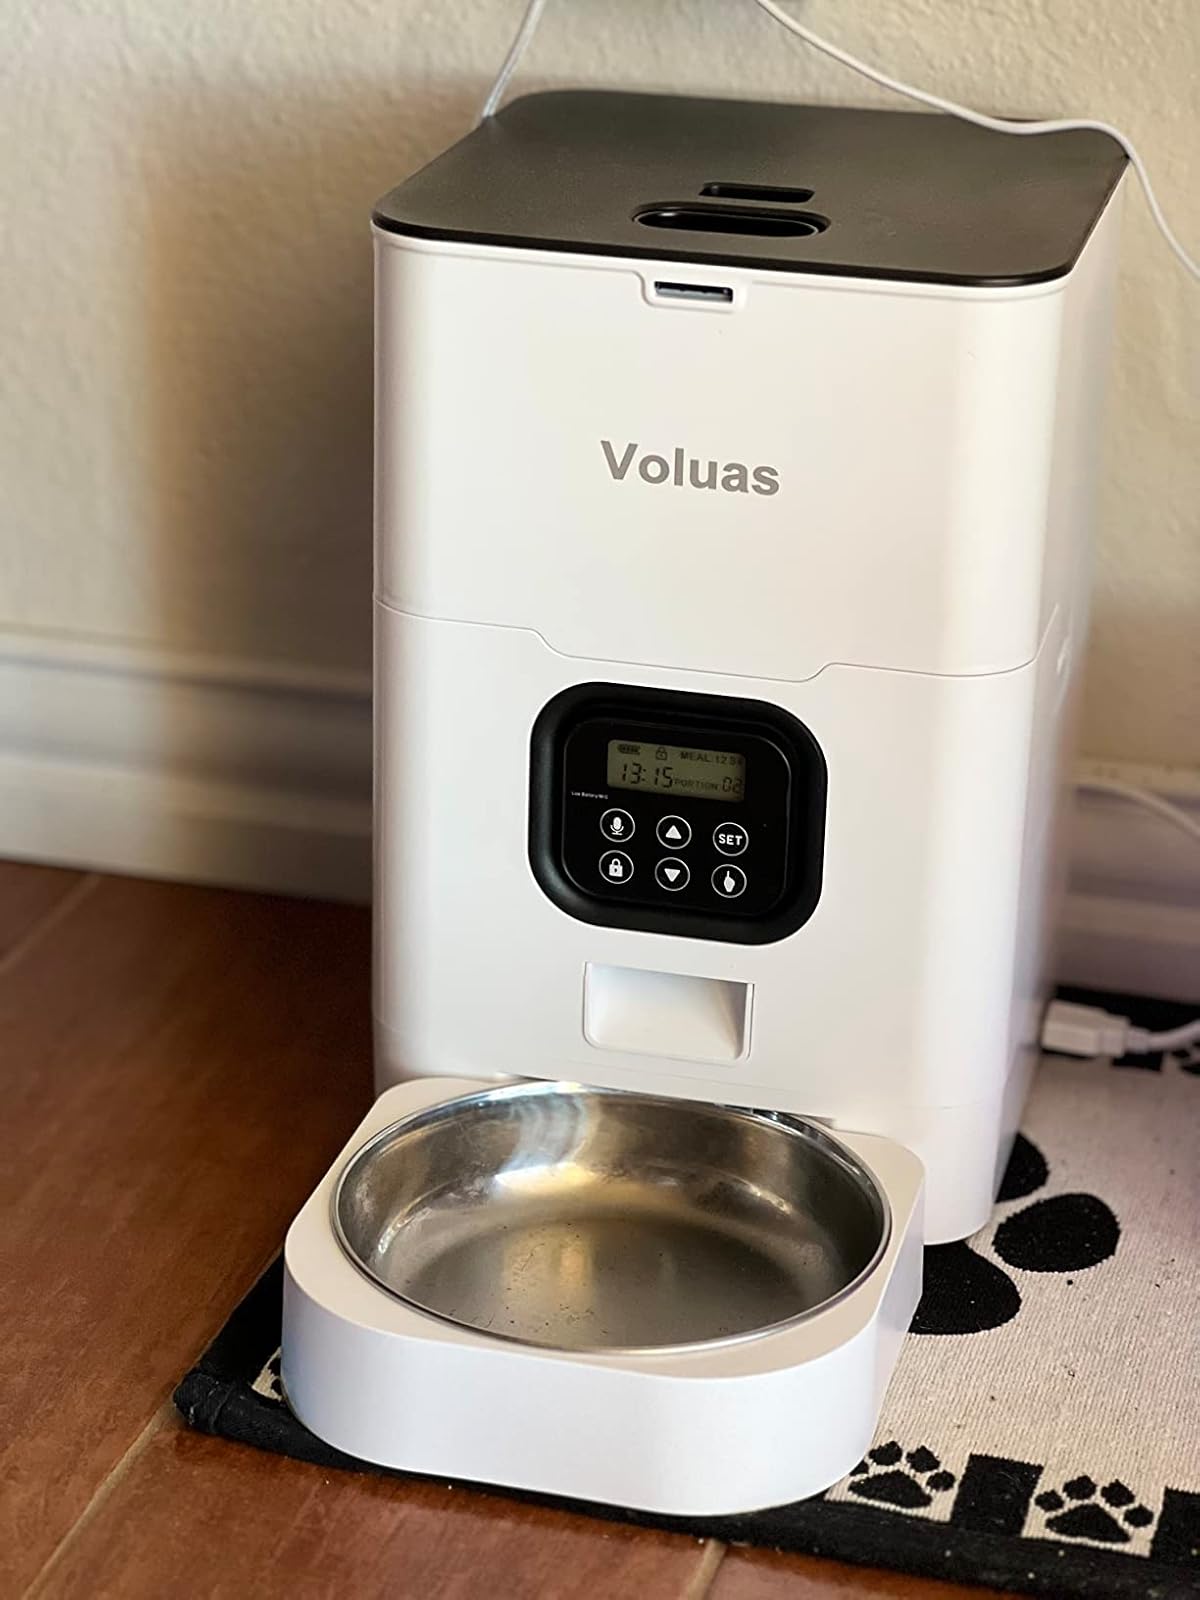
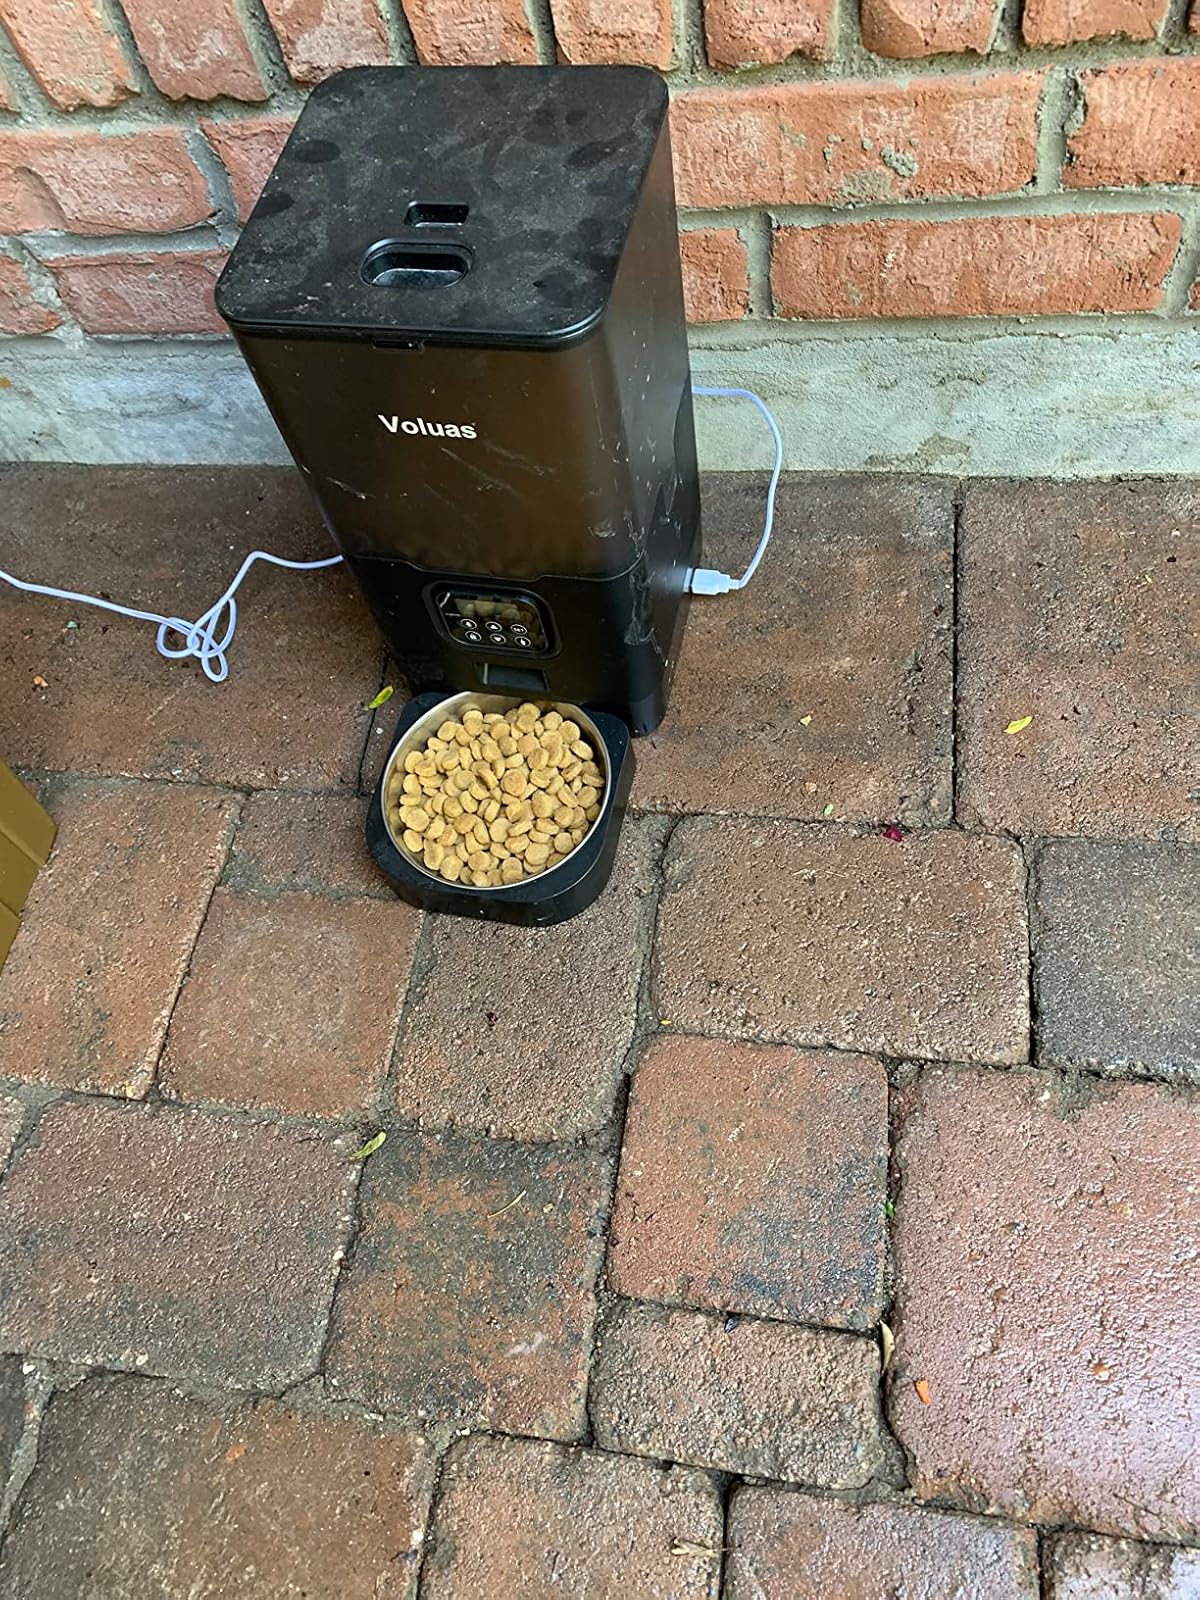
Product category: items_feeder
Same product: no